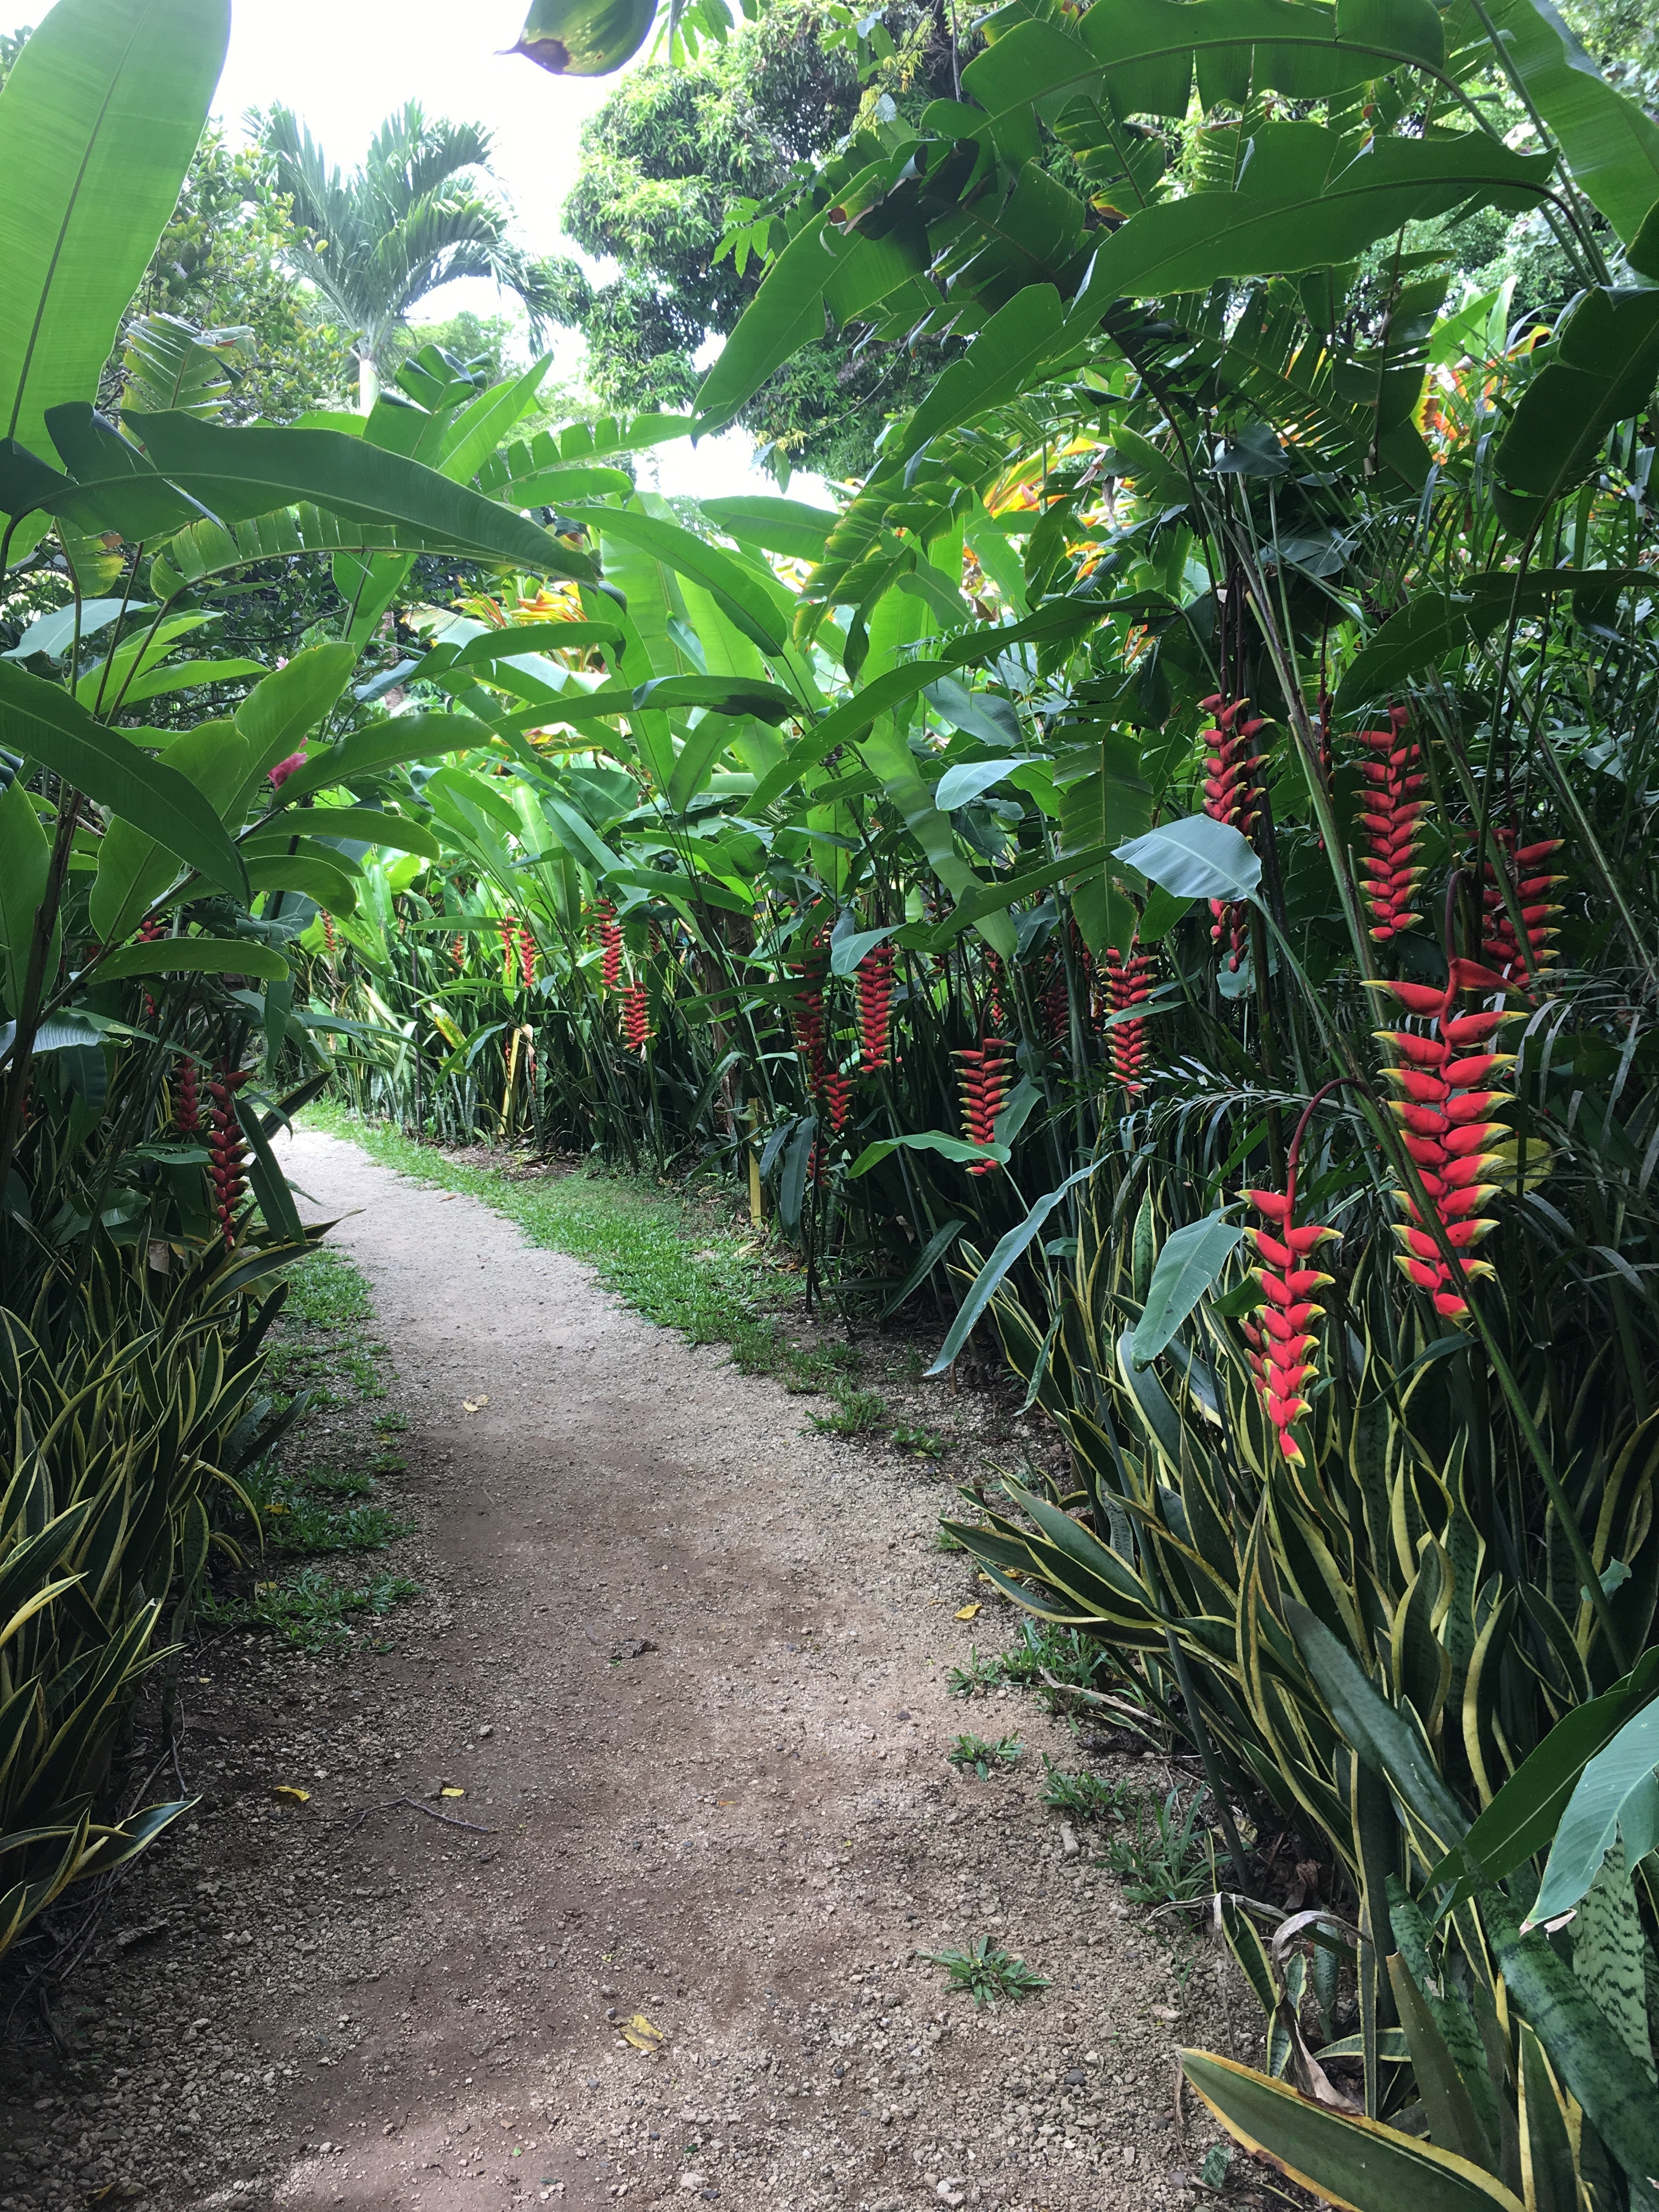
tree, plant, flower, jungle, botany, garden, flora, vegetation, rainforest, plantation, botanical garden, tropics, arecales, palm family